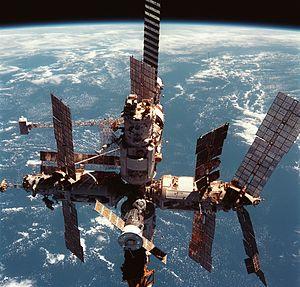
Mir était une station spatiale russe placée en orbite terrestre basse par l'Union soviétique. Mise en orbite le 19 février 1986 et détruite volontairement le 23 mars 2001, elle fut assemblée en orbite entre 1986 et 1996. Mir était la première station spatiale composée de plusieurs modules, possédait une masse supérieure à celle de n'importe quel satellite précédent et détenait le record du plus grand satellite artificiel en orbite autour de la Terre jusqu'à sa désorbitation le 21 mars 2001. Mir a servi de laboratoire de recherche en micropesanteur. Des équipages y ont mené des expériences en biologie, biologie humaine, physique, astronomie, météorologie et sur les systèmes spatiaux afin de développer les technologies nécessaires à l'occupation permanente de l'espace.